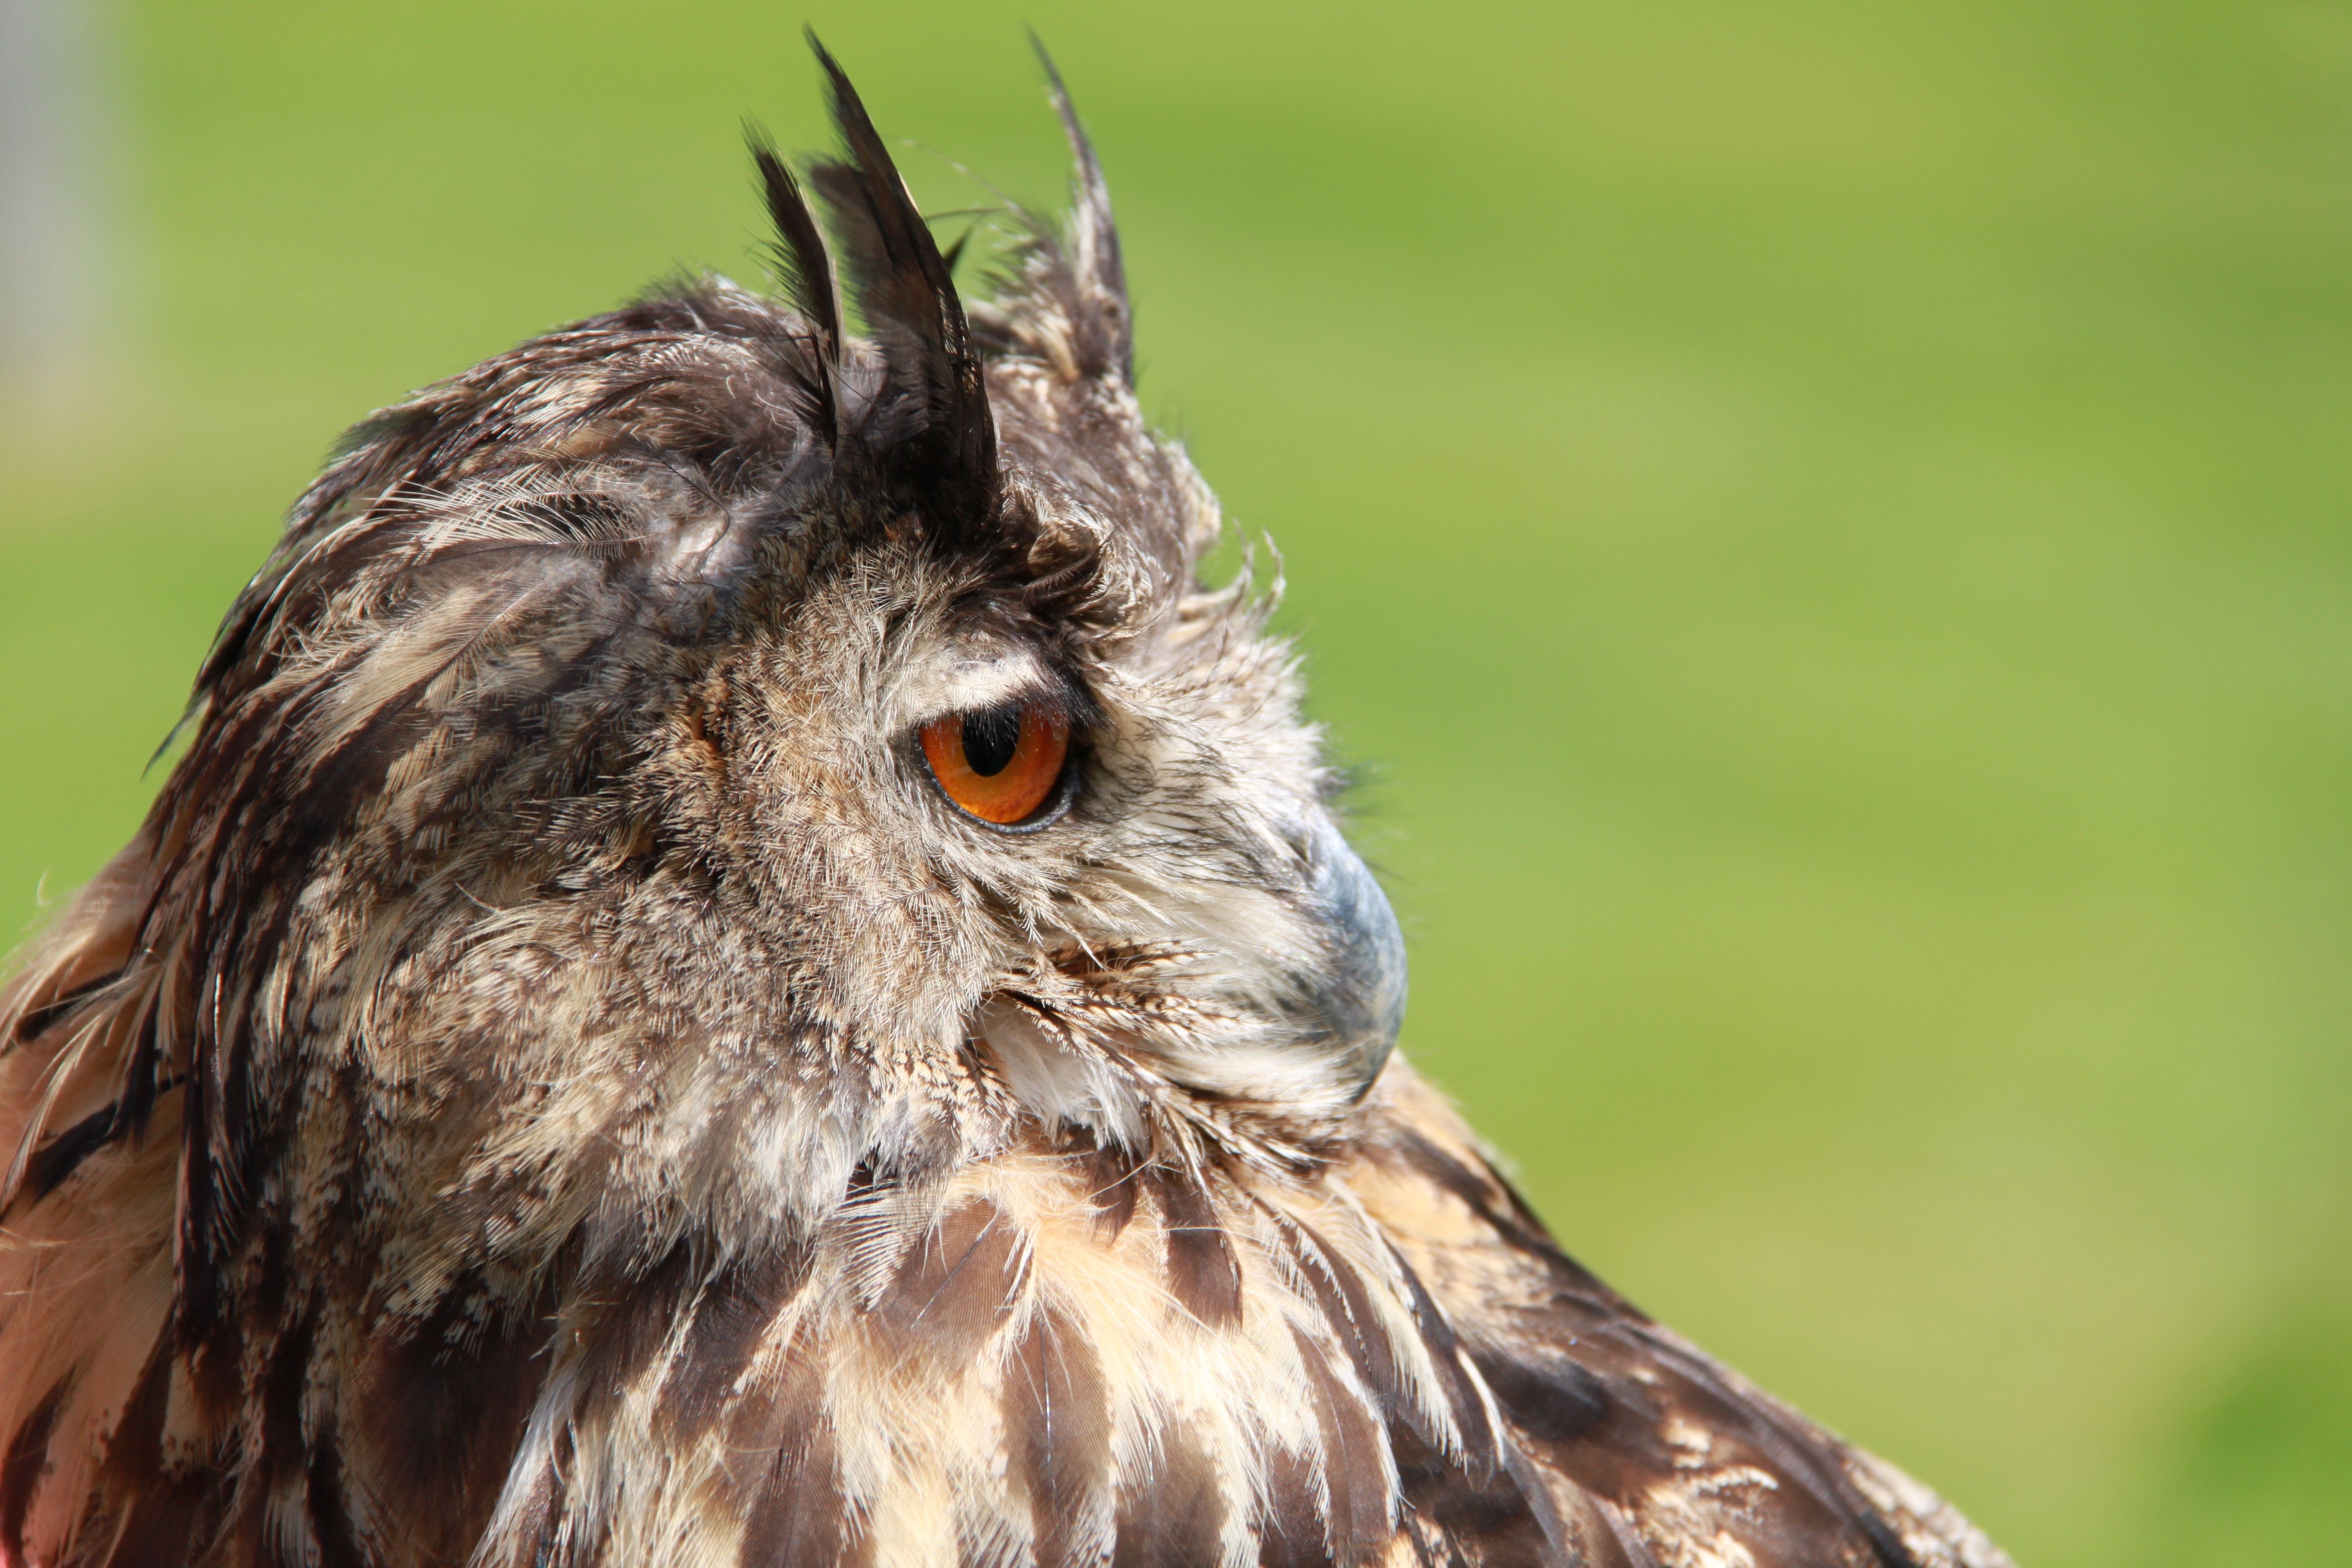
nature, bird, wing, wildlife, beak, owl, fauna, raptor, bird of prey, close up, birds, head, vertebrate, buzzard, accipitriformes